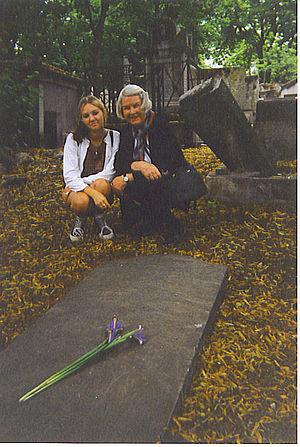
Sépulture d'Isaac Titsingh (1745-1812), chirurgien, négociant et ambassadeur néerlandais.